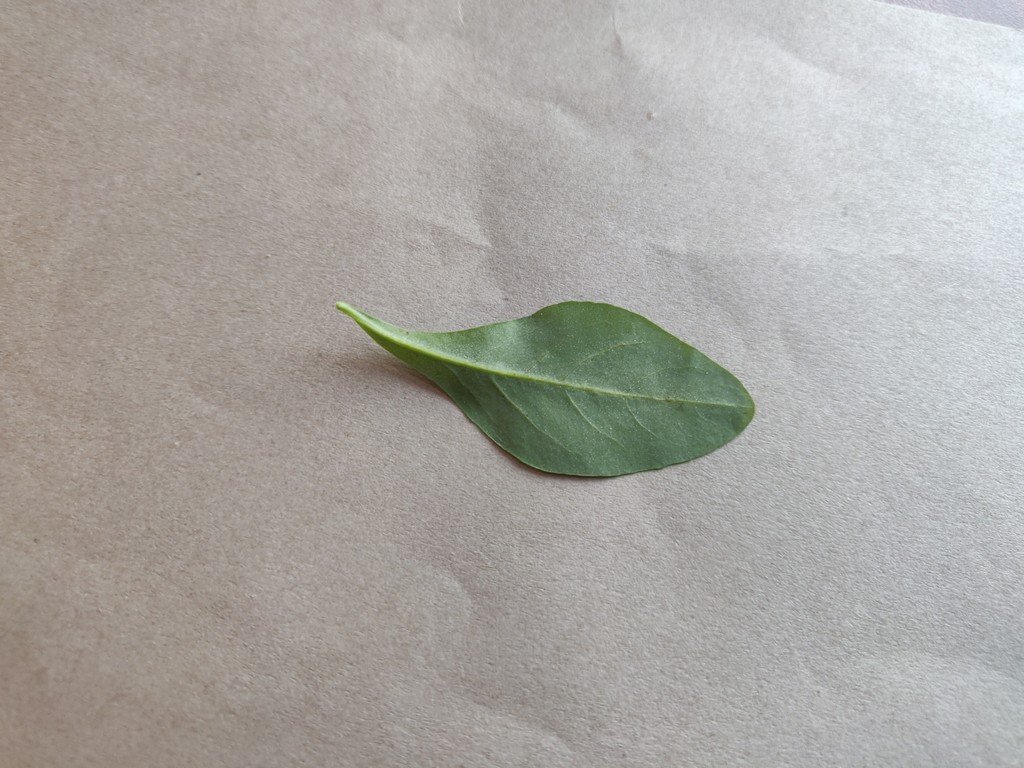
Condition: Healthy
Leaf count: single
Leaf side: back